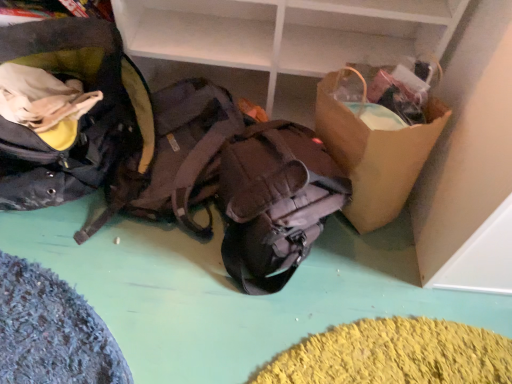
Question: In the image, there is a brown paper bag at right. Locate some points within the free space in front of brown paper bag at right. Your answer should be formatted as a list of tuples, i.e. [(x1, y1)], where each tuple contains the x and y coordinates of a point satisfying the conditions above. The coordinates should be between 0 and 1, indicating the normalized pixel locations of the points in the image.
Answer: [(0.728, 0.711)]